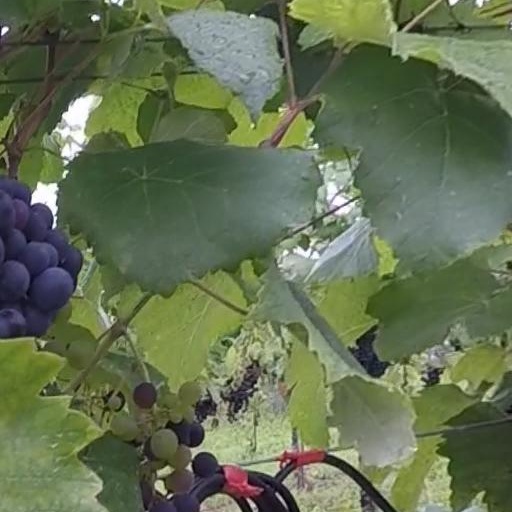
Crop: grape